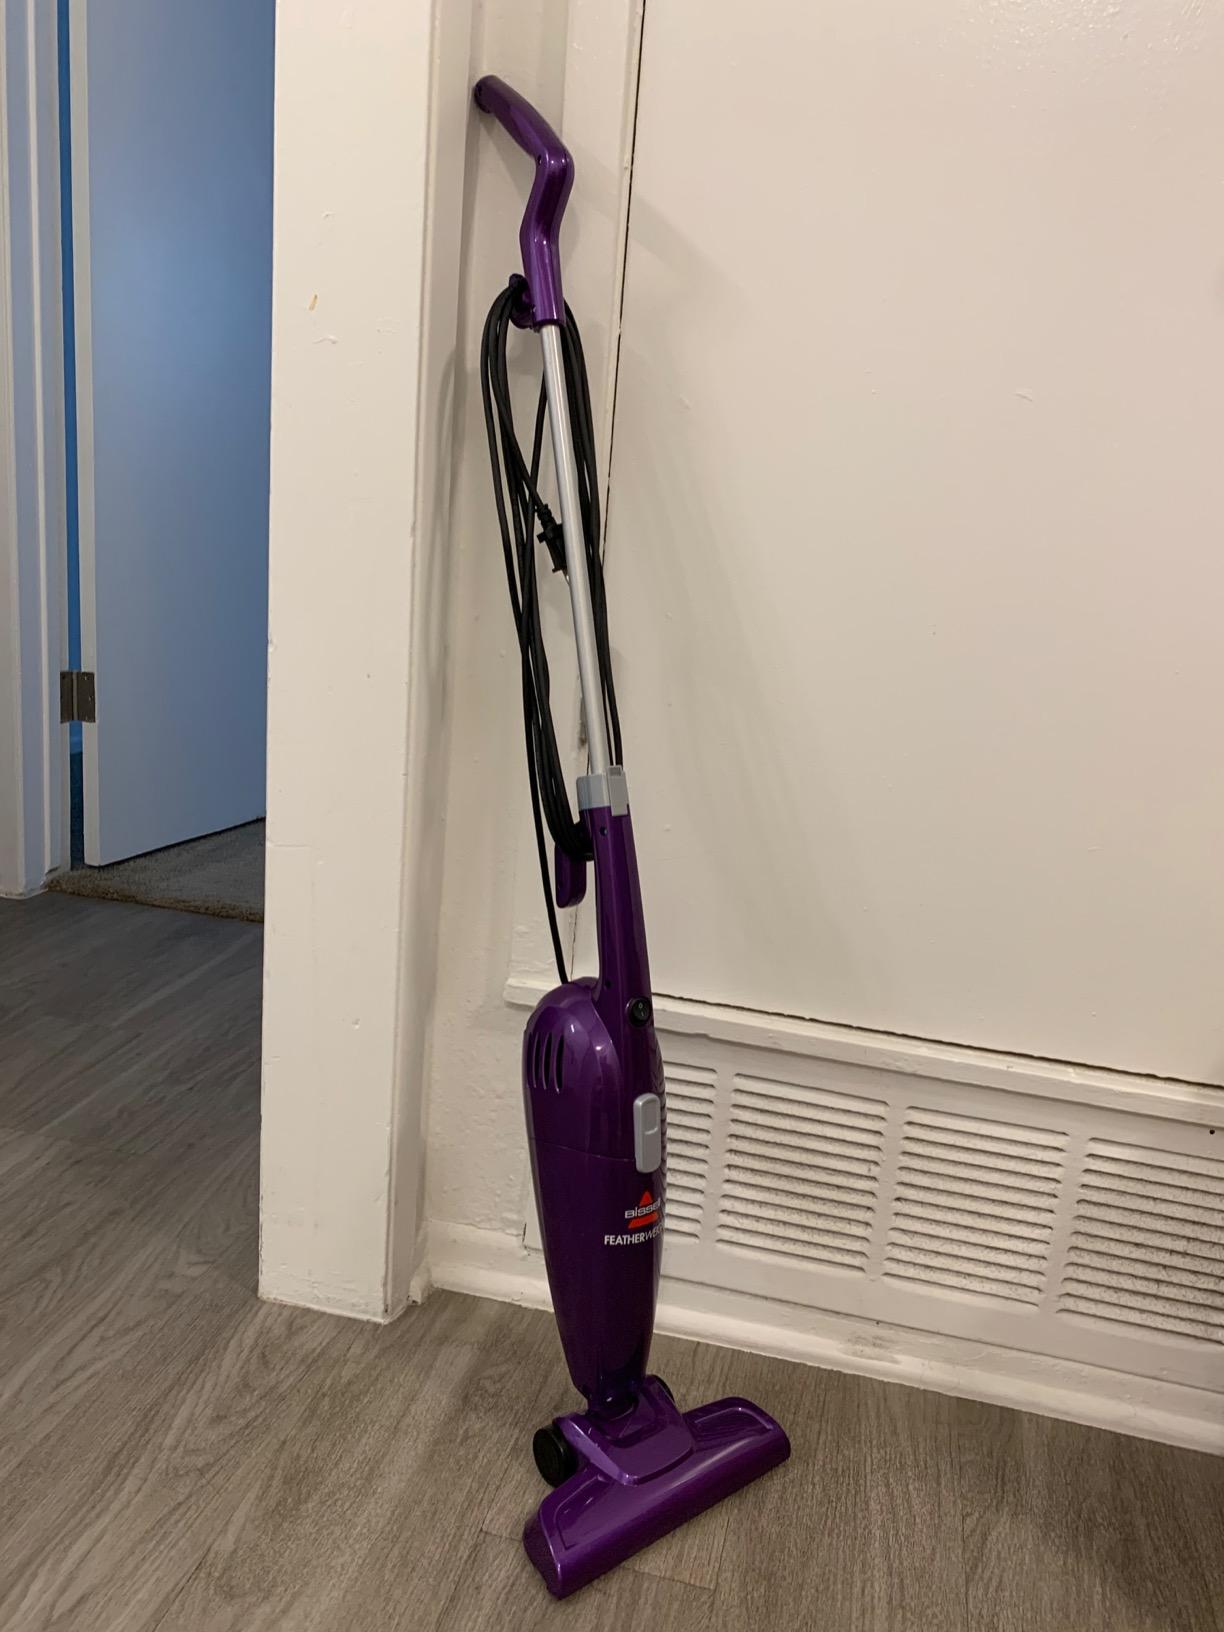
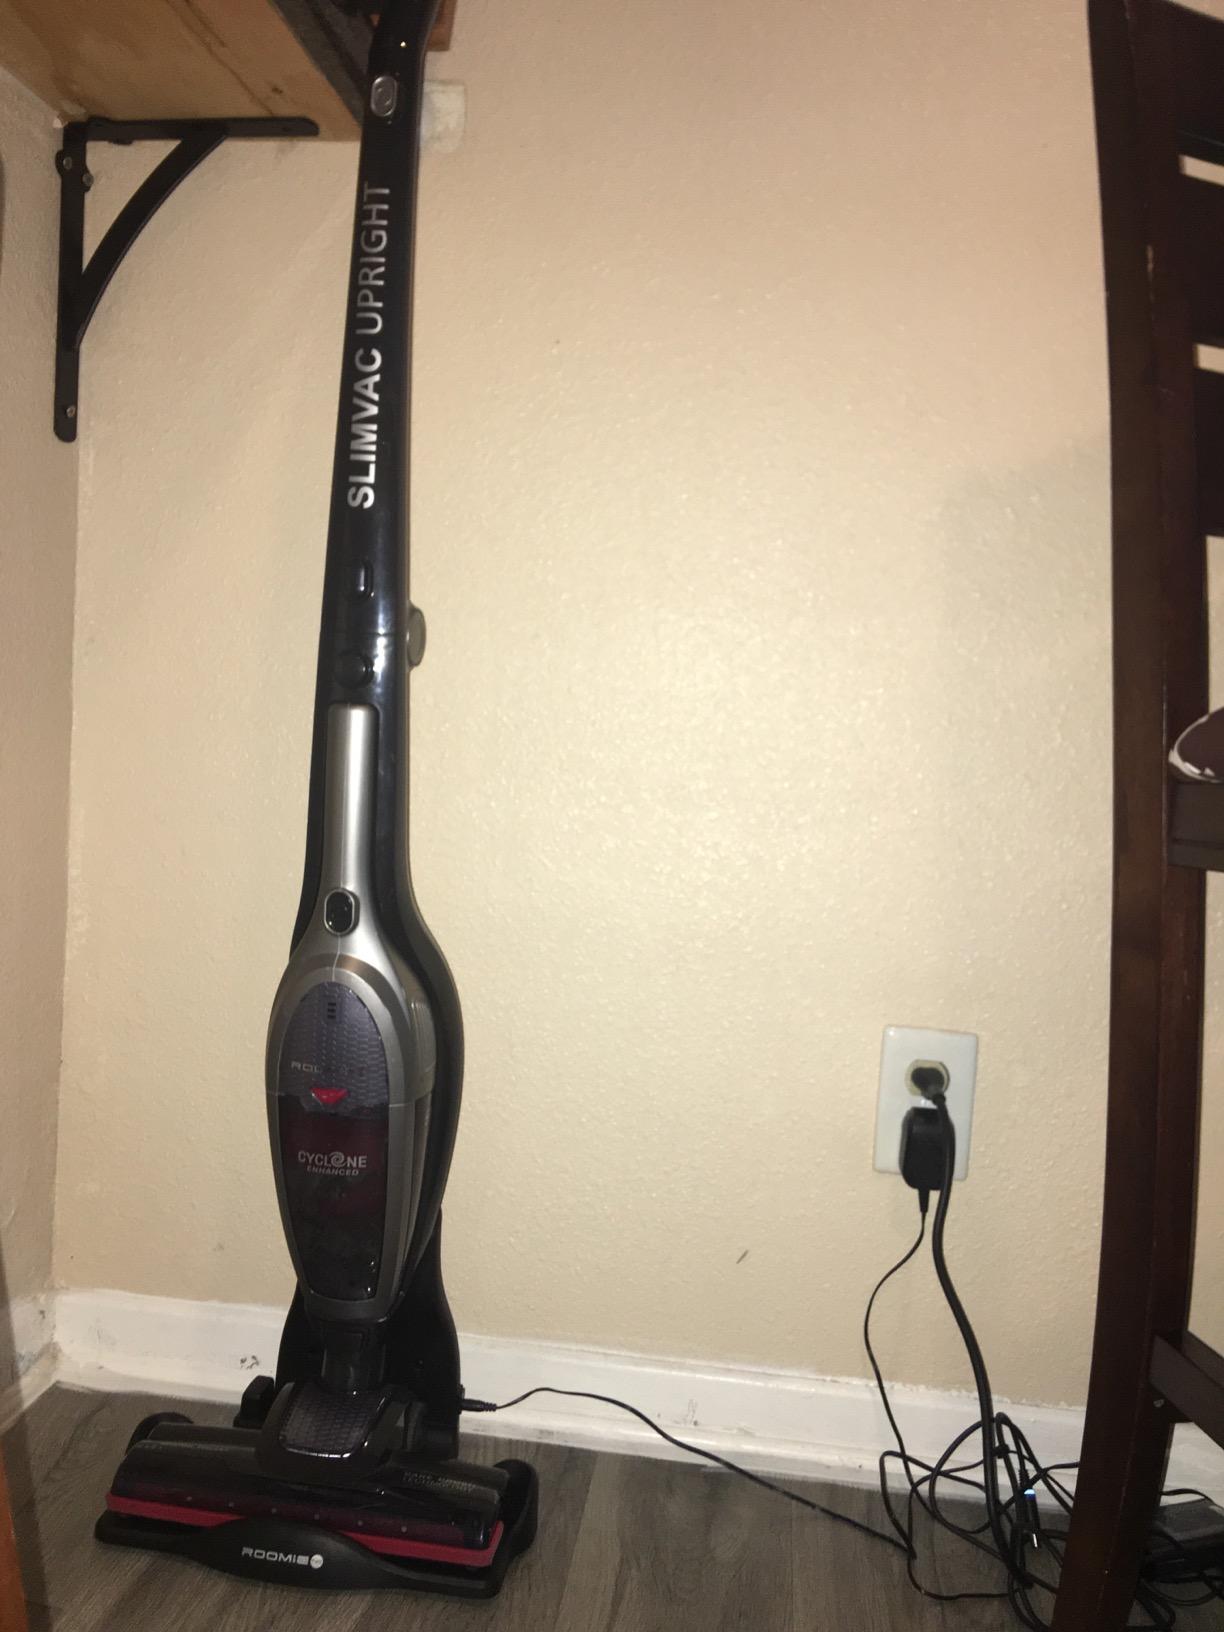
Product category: items_vacuum
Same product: no